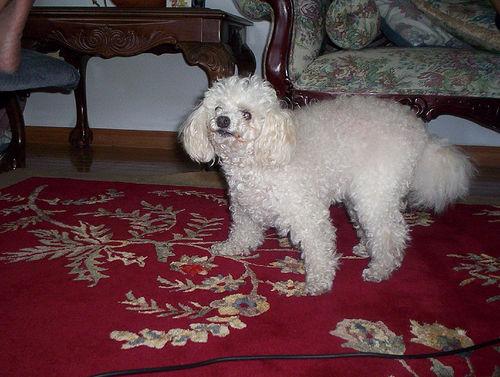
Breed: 2925-n000114-toy_poodle